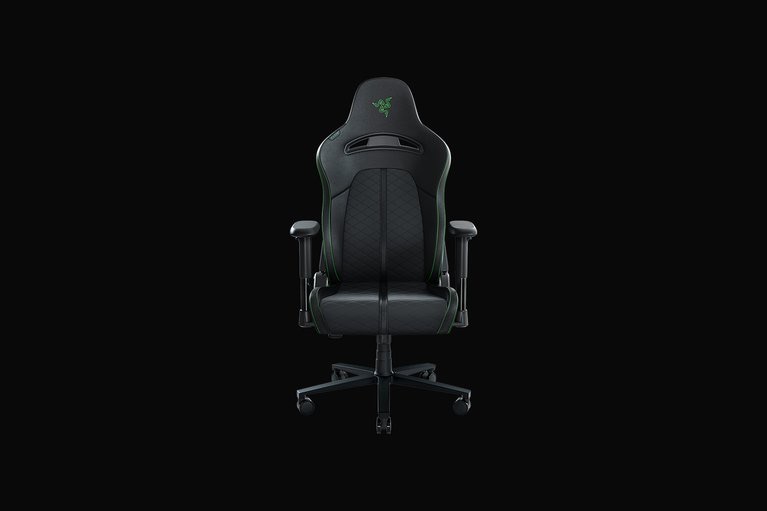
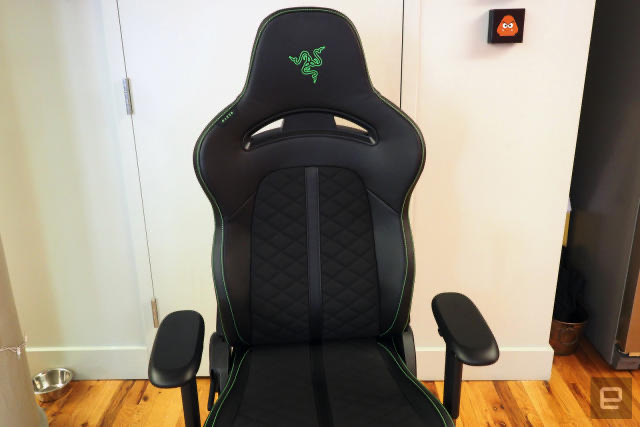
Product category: items_chair
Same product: yes